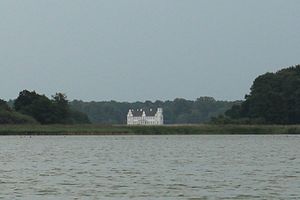
Naturpark Maribosøerne
Søholt set fra Maribo Søndersø.
Godset Søholt (Krønge Sogn) set far Maribo Søndersø.
Naturpark Maribosøerne er en dansk dansk naturpark på Lolland, bestående af søerne omkring Maribo, og områder omkring dem. Søområdet har i alt 1140 hektar vandspejl, og består af de fire søer Søndersø, Røgbølle Sø, Hejrede Sø og Nørresø, der er omkranset af store skov- og moseområder.